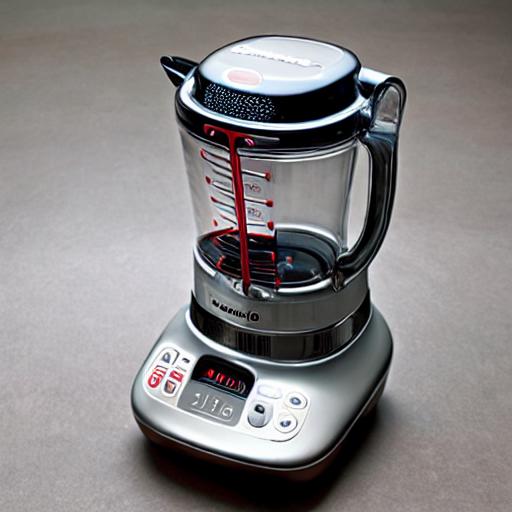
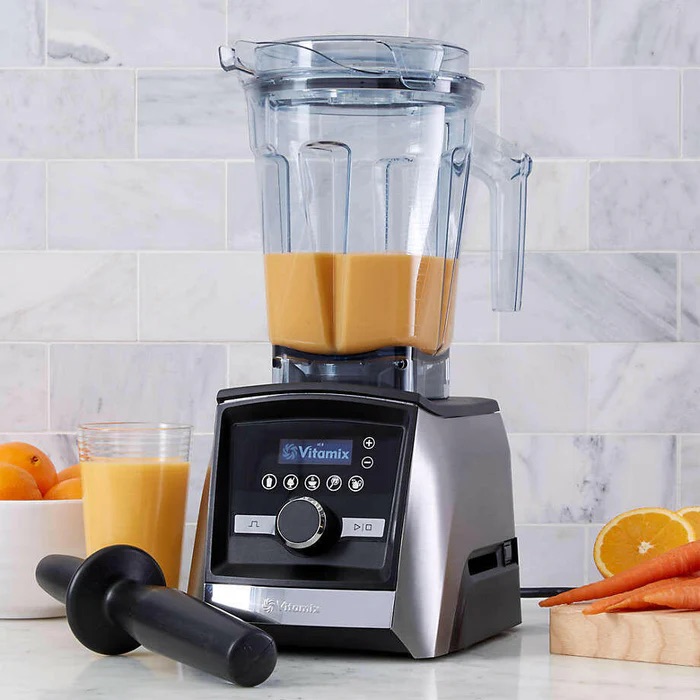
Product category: items_blender
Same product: no